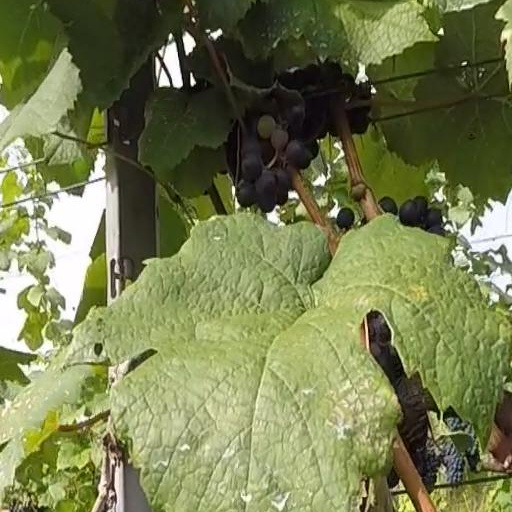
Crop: grape